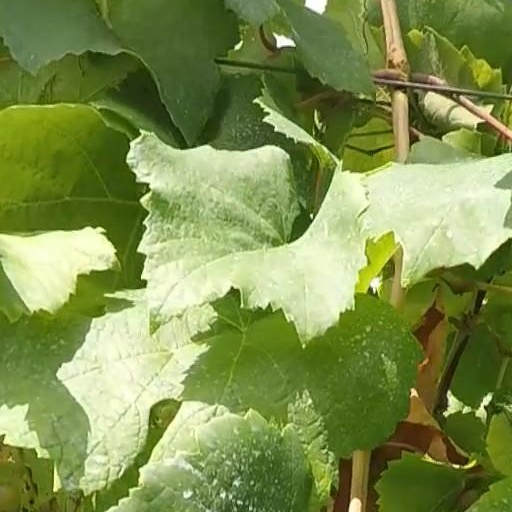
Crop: grape